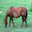
Label: horse